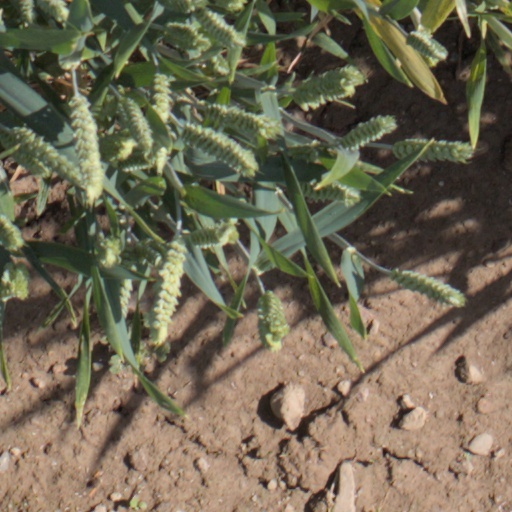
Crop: wheat